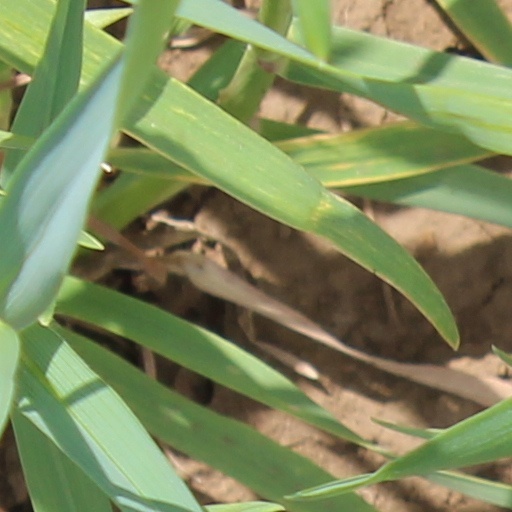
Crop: wheat